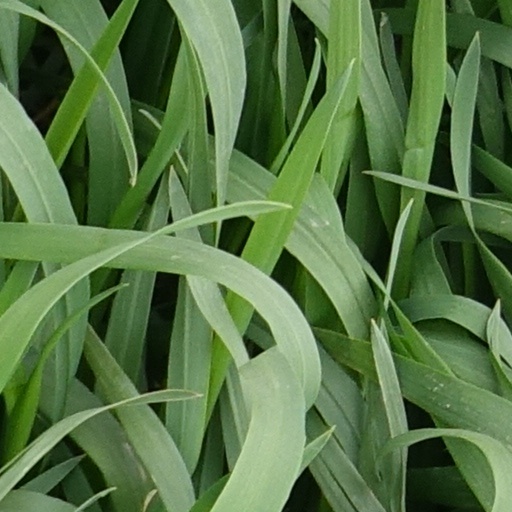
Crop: wheat